Harold C. Roberts

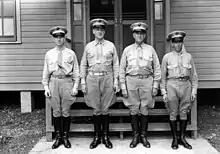
Roberts (second from left) with 3rd Defense Battalion Staff

At the time of Japanese Attack on Pearl Harbor, on December 7, 1941, Roberts served as acting commander of 3rd Defense Battalion in the absence of Colonel Pepper, who was on an observation tour of Higgins Boats near Midway. Roberts was sleeping in his quarters in Honolulu when he was woken up by a telephone call made by the battalion's assistant communication officer, Frederick M. Steinhauser. He was quickly briefed by Steinhauser and jumped into his car with Major Kenneth W. Benner, commanding officer of the battalion's 3-inch antiaircraft group.